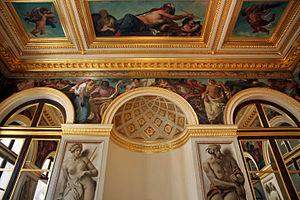
Les forces vives de l'Etat
Eugène Delacroix est un peintre français né le 26 avril 1798 à Charenton-Saint-Maurice et mort le 13 août 1863 à Paris.